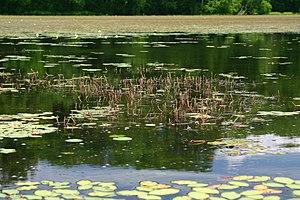
Myriophyllum heterophyllum, aussi appelé Myriophylle hétérophylle, de la famille des Haloragaceae est une plante herbacée, vivace et amphibie originaire du sud-Est des États-Unis. Elle est récemment devenue invasive dans certains pays où elle a été introduite. Elle est maintenant considérée comme invasive en France et Belgique notamment ; inscrite sur la liste d’alerte de l’OEPP en 2009 et depuis 2014 dans le règlement européen sur les espèces invasives.